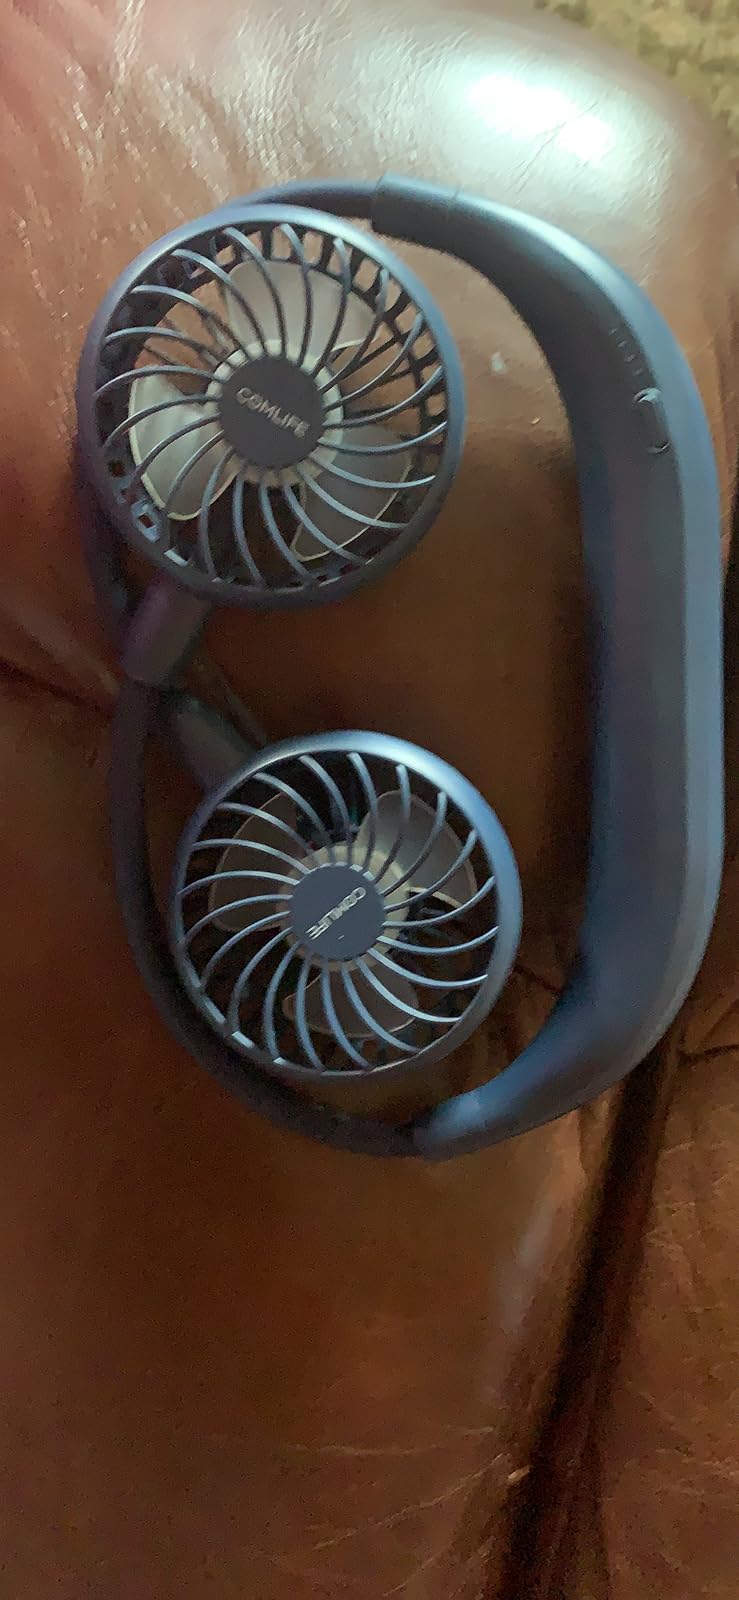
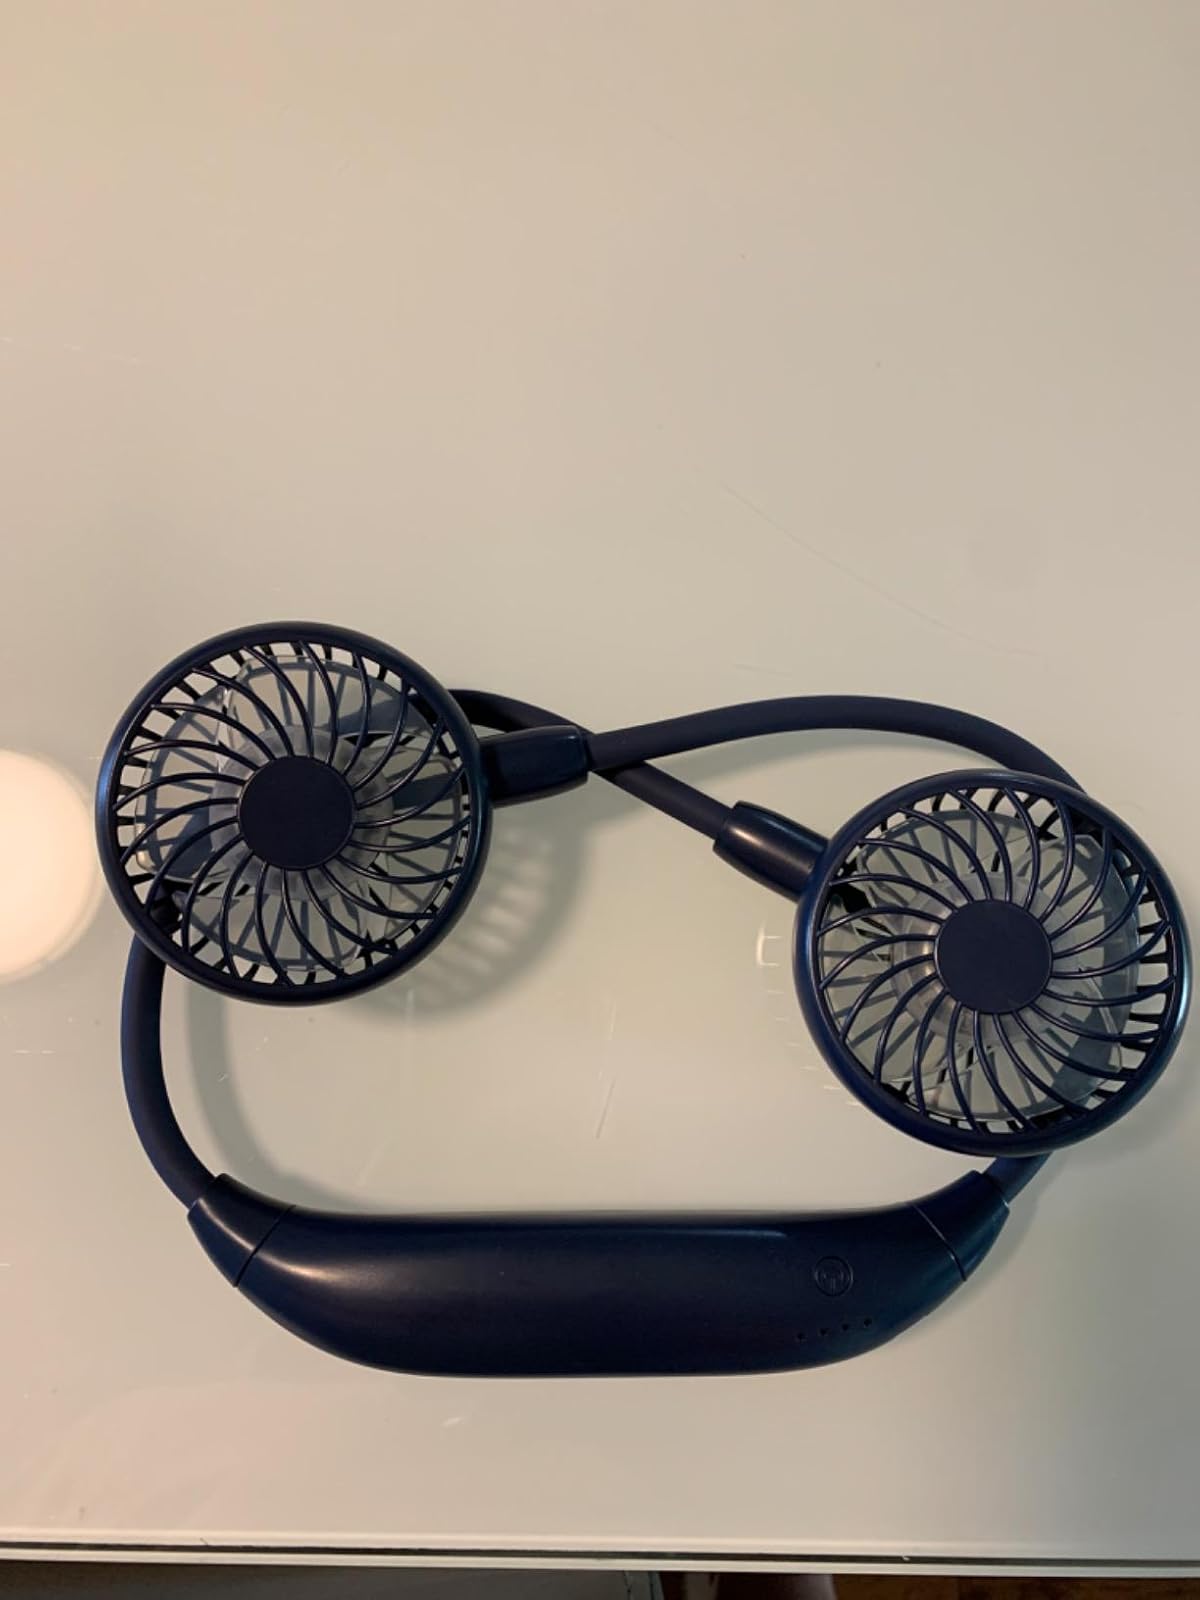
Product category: fan
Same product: yes